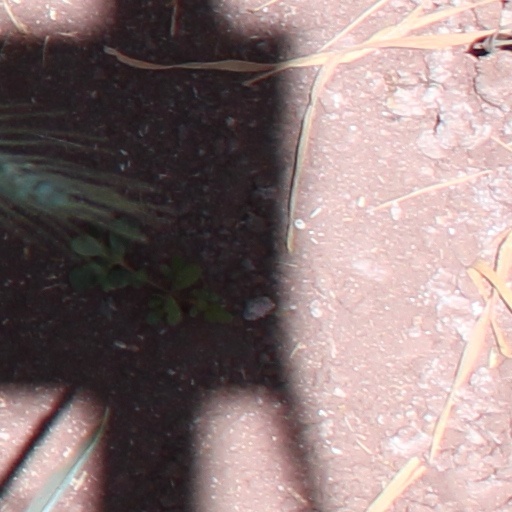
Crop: wheat